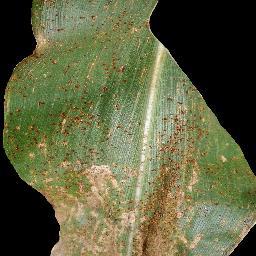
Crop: corn
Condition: (maize)_common_rust